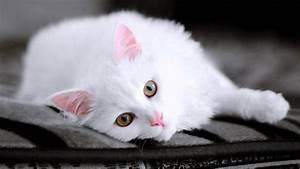
cat